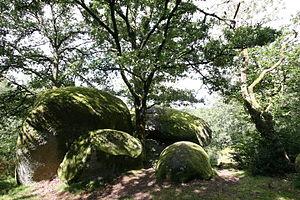
Les rochers de Puychaud sont de gros blocs granitiques situés dans les monts de Blond dans le département de la Haute-Vienne, à environ 450 mètres d'altitude. Selon une récente tradition populaire, ils marqueraient la frontière entre pays d'oc et pays d'oïl. En réalité, la langue d'oc est parlée jusqu'à 40 km plus à l'ouest dans le département de la Charente et jusqu'à 50 km plus au nord, à l'extrême sud du département de l'Indre.